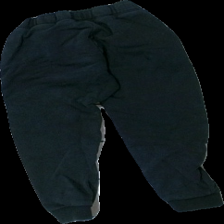
View: back
Type: Trousers
Category: Children
Brand: Lindex
Colors: Black
Material: 100% cotton
Cut: Regular
Size: 116
Season: All
Holes: Major
Damage: hole
Damage location: top center
Damage 2: hole
Damage 2 location: middle right
Damage 3: hole
Damage 3 location: middle left
Price range: <50
Recommended usage: Export
Comment: washed out